Acosta Bridge

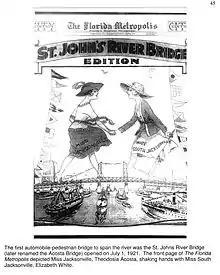
St Johns River Bridge Opened 21 July 1921. Miss Jacksonville, Theodosia Acosta shakes hands with Miss South Jacksonville Elizabeth White.

The Acosta Bridge was also notable due to its blue neon lights that illuminated the bridge at night. In February 2015 the Jacksonville Transportation Authority announced that the neon lights would "be off indefinitely with no return date on the books" citing a lack of funding for repairs. However, in 2019 the JTA began a $2.6 million project to replace the inoperable neon lights with LED lights. Installation was completed in 2020 and unlike the neon lights, the new LEDs are able to display any color, not just blue.